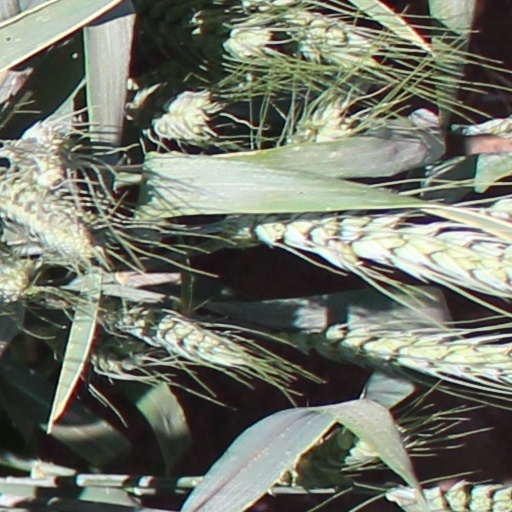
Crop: wheat